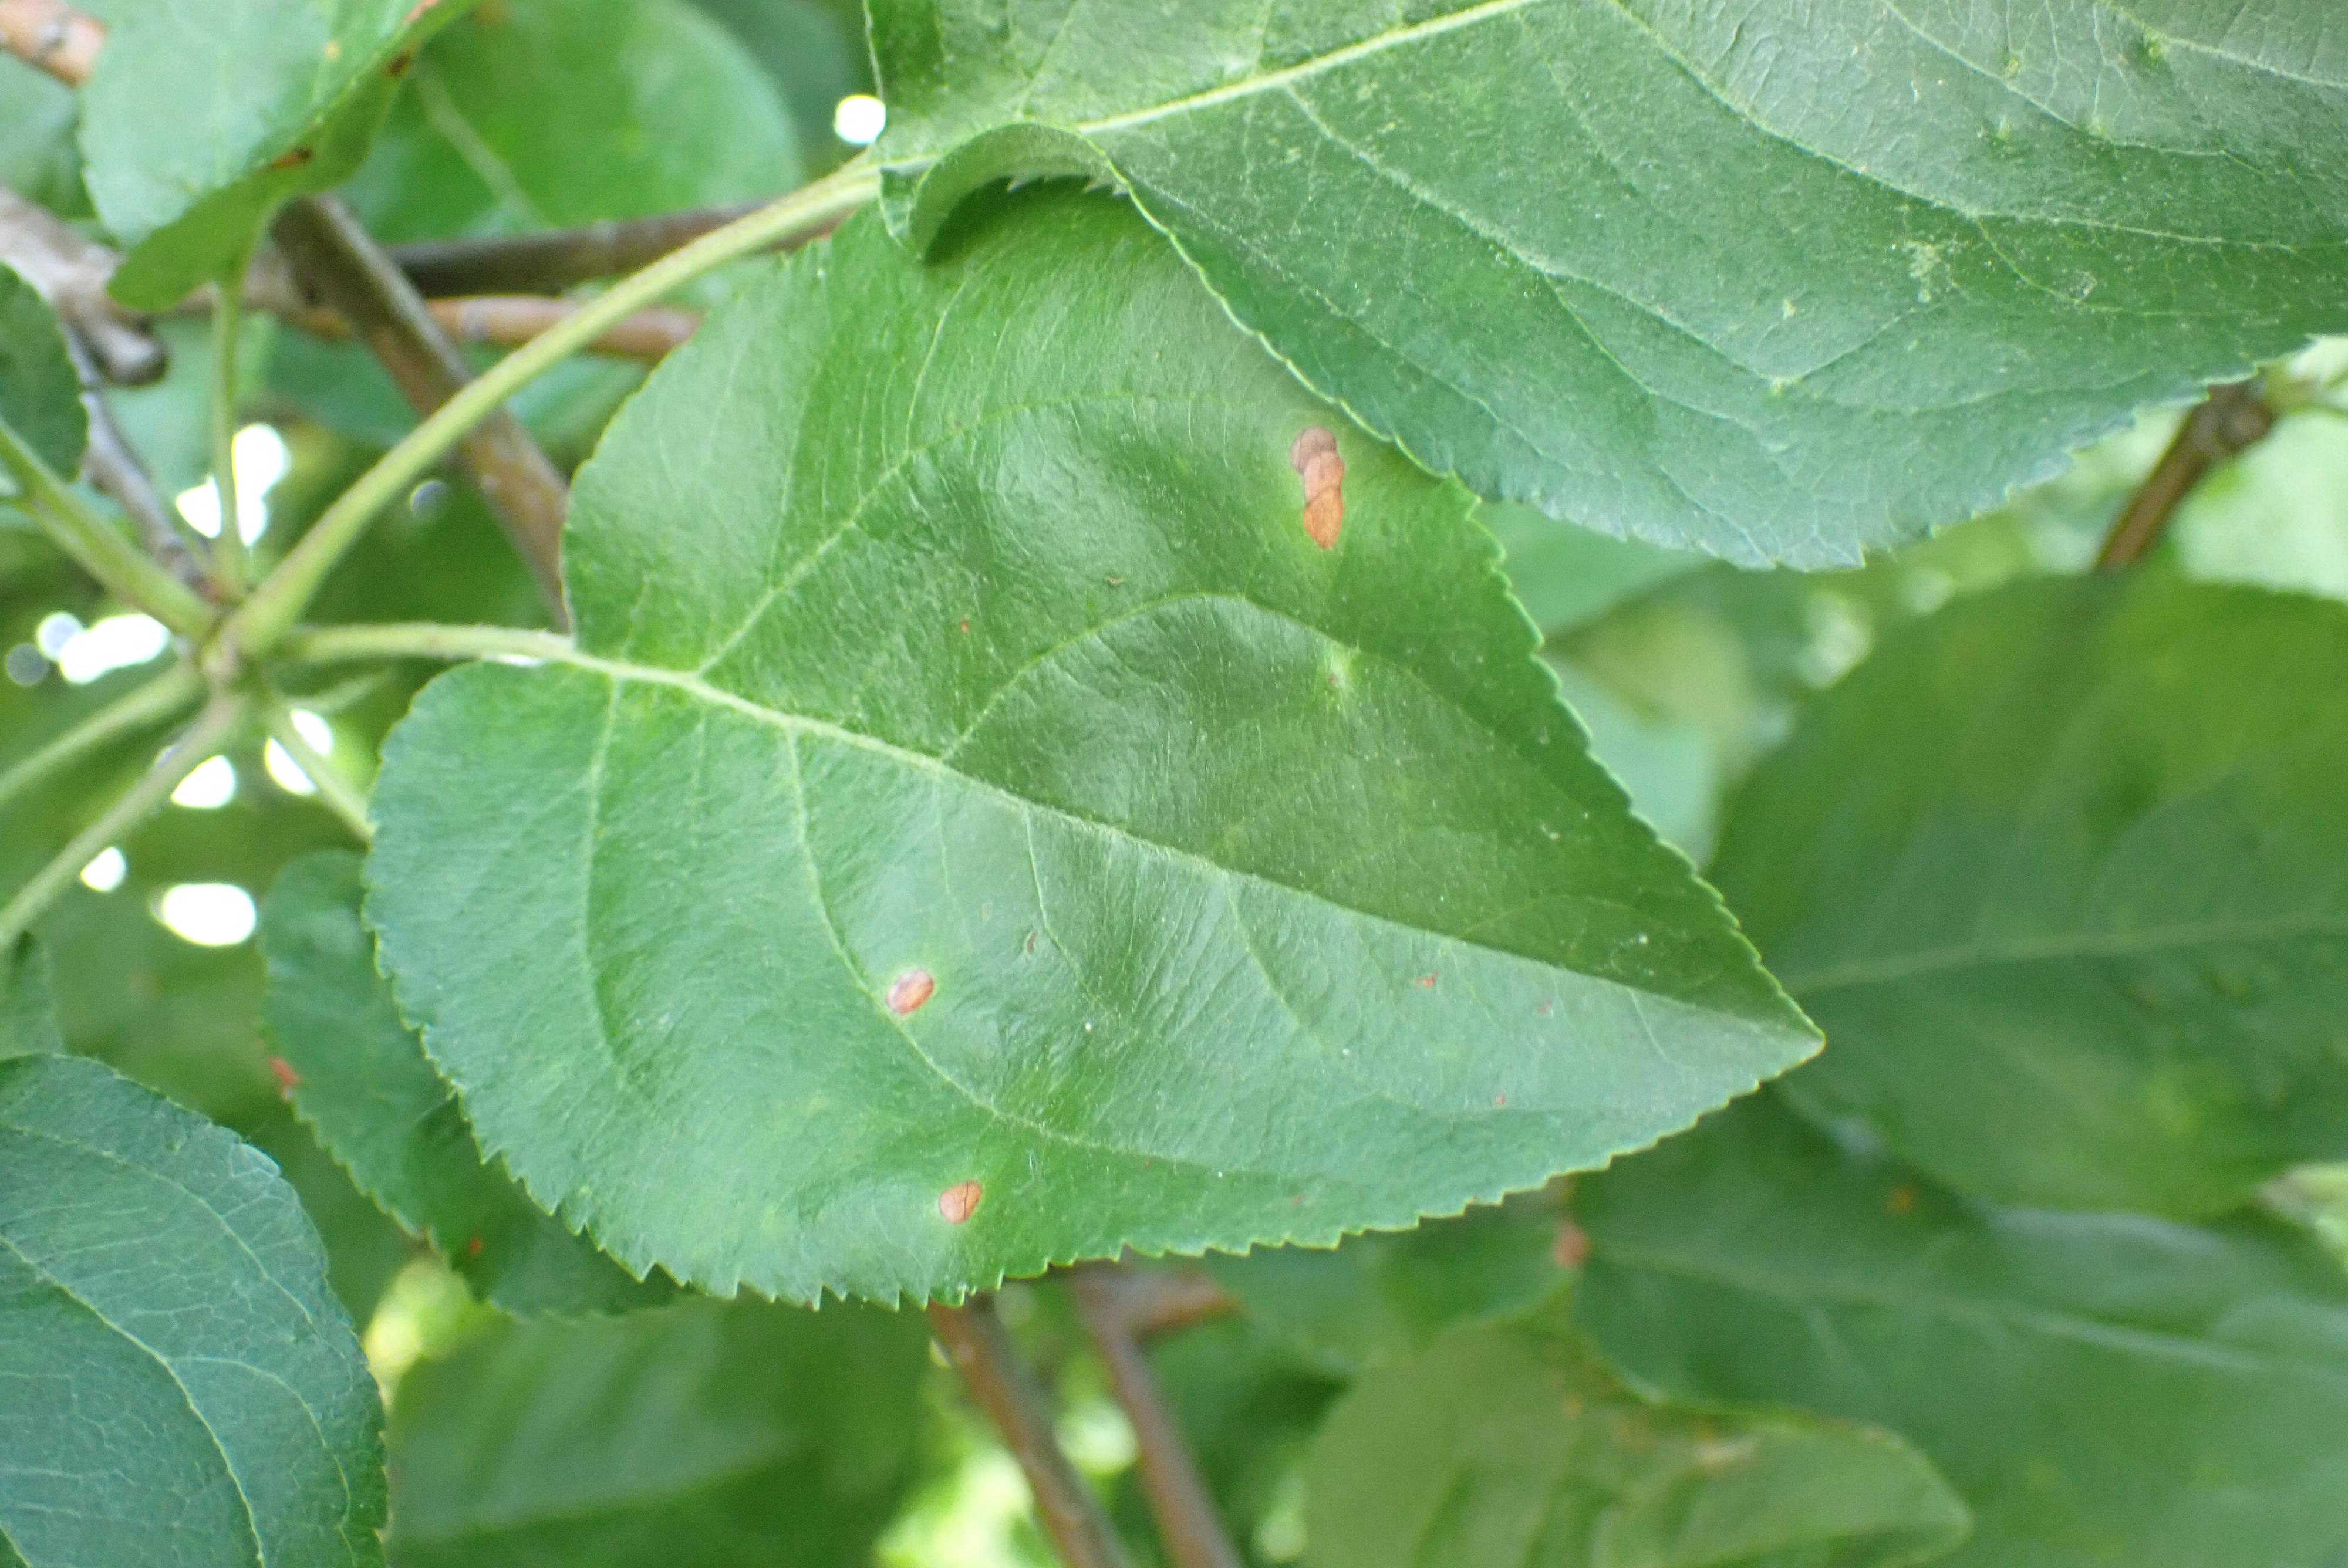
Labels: frog_eye_leaf_spot